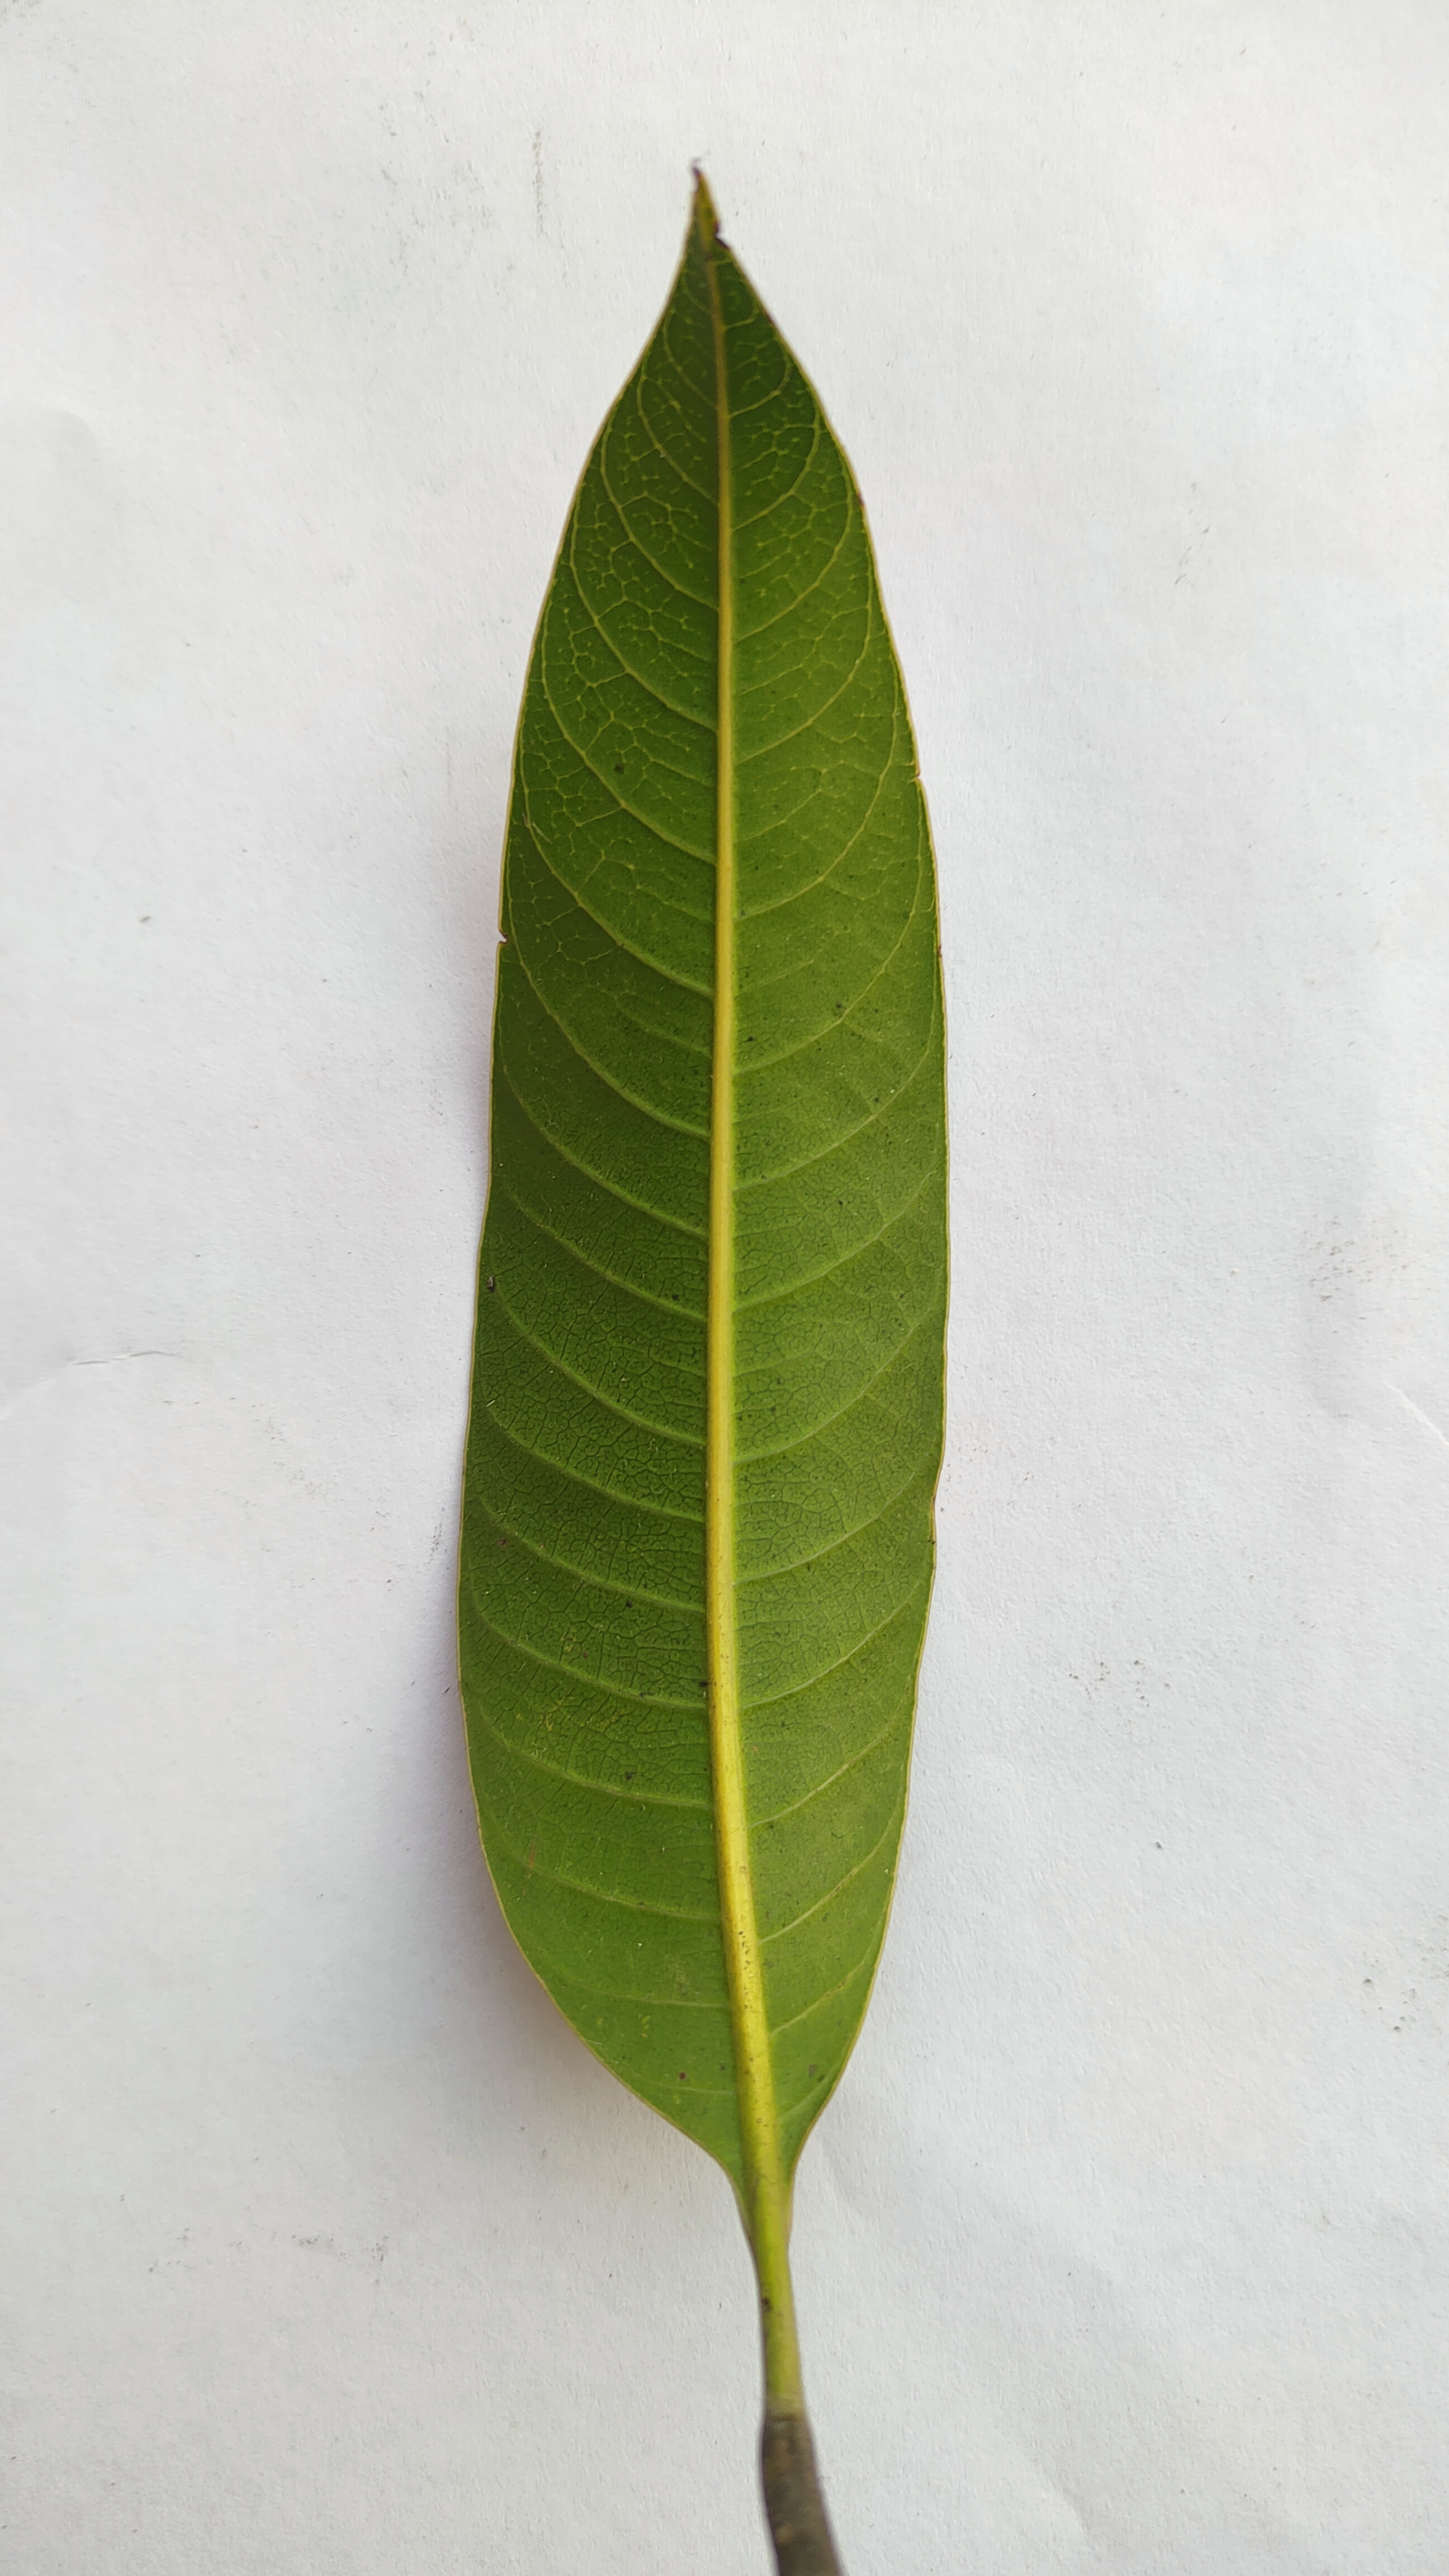
Leaf variety: Mango